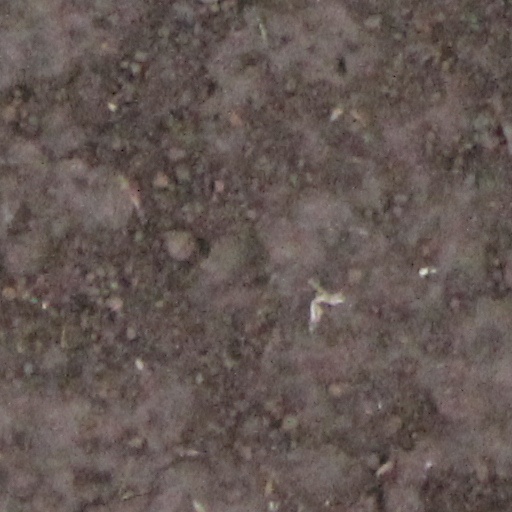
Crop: wheat